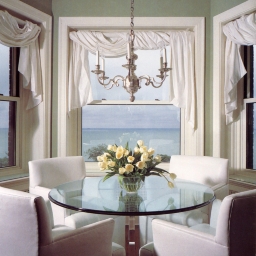
Room type: dining_room